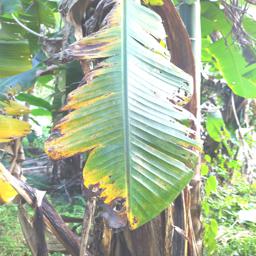
Label: YELLOW SIGATOKA